2006 United States House of Representatives elections in Mississippi

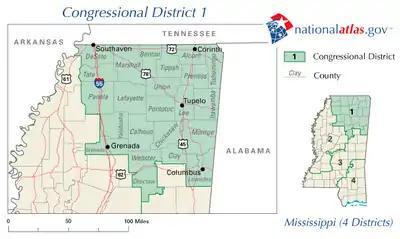

Incumbent Roger Wicker (R) faced political consultant Ken Hurt (D). Wicker has represented the conservative northern Mississippi district since 1995 and has been easily re-elected since. Hurt won a plurality in the Democratic Primary on June 7, but since he did not win over 50% of the vote, he was forced into a run-off with Bill Bambach, the second highest vote winner.